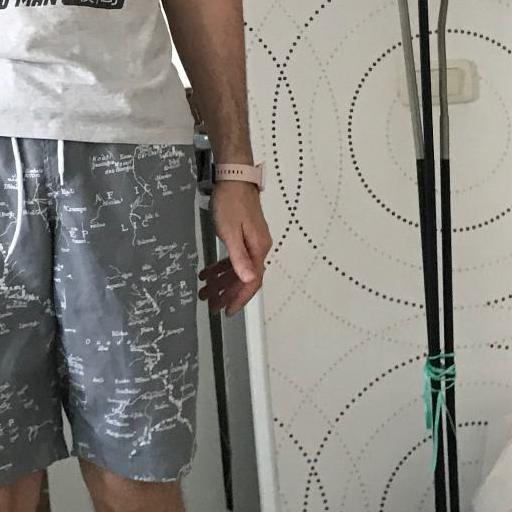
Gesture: no_gesture